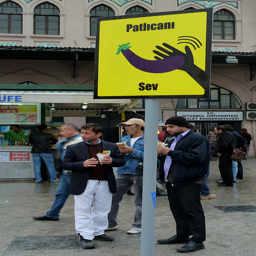
A group of men standing under a yellow street sign.
A GROUP OF MEN STANDING BY A POLE
A group of men eating beneath a green cautionary sign.
Men eating sandwiches on a sidewalk by a street sign.
people eating on the street standing next to a post